Bill Manhire

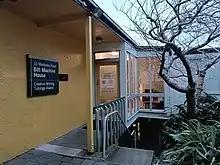
Entrance to the Bill Manhire House at the International Institute of Modern Letters

In 1973, after returning to New Zealand, Manhire began lecturing in the English department of Victoria University of Wellington, where he founded New Zealand's first creative writing course in 1975. His creative writing course, which he taught for more than 25 years, had a major influence on New Zealand literature, with many well-known New Zealand writers having graduated, including Elizabeth Knox, Barbara Anderson and Jenny Bornholdt. "Mutes & Earthquakes" (1997) was an anthology of works by his former students; the introduction by Manhire begins with two pieces of advice: "1. Write what you know, and / 2. Write what you don't know". From 2001 to 2013 he was the inaugural and founding director of the International Institute of Modern Letters, which offers an MA and Ph.D. in creative writing, as well as a range of specialised undergraduate workshops. Students of the Institute have included Eleanor Catton, Catherine Chidgey and Hinemoana Baker. In 2016 the institute's building was named the Bill Manhire House in recognition of his contribution to the university and to New Zealand literature. His successor Damien Wilkins said on the occasion that Manhire's name "is synonymous with creative writing at Victoria".